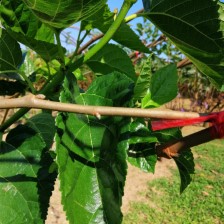
Variety: BlackOodTurkey